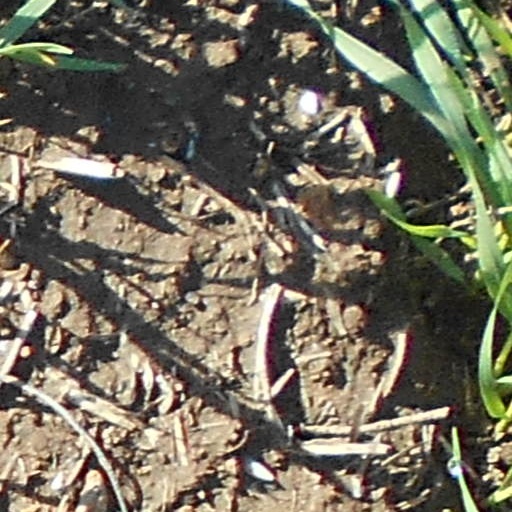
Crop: wheat